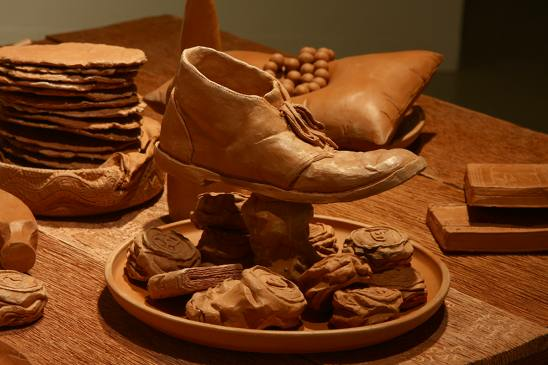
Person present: No